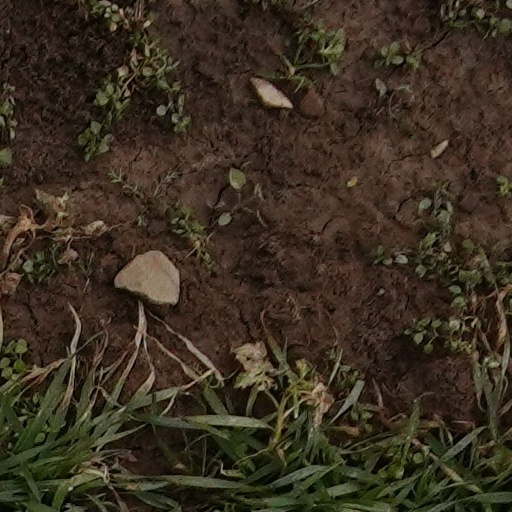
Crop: wheat